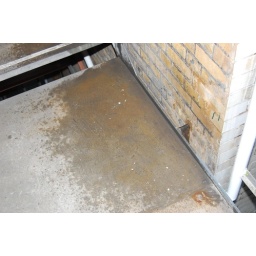
Heavy rain on 25 May resulted in glass roof leaking